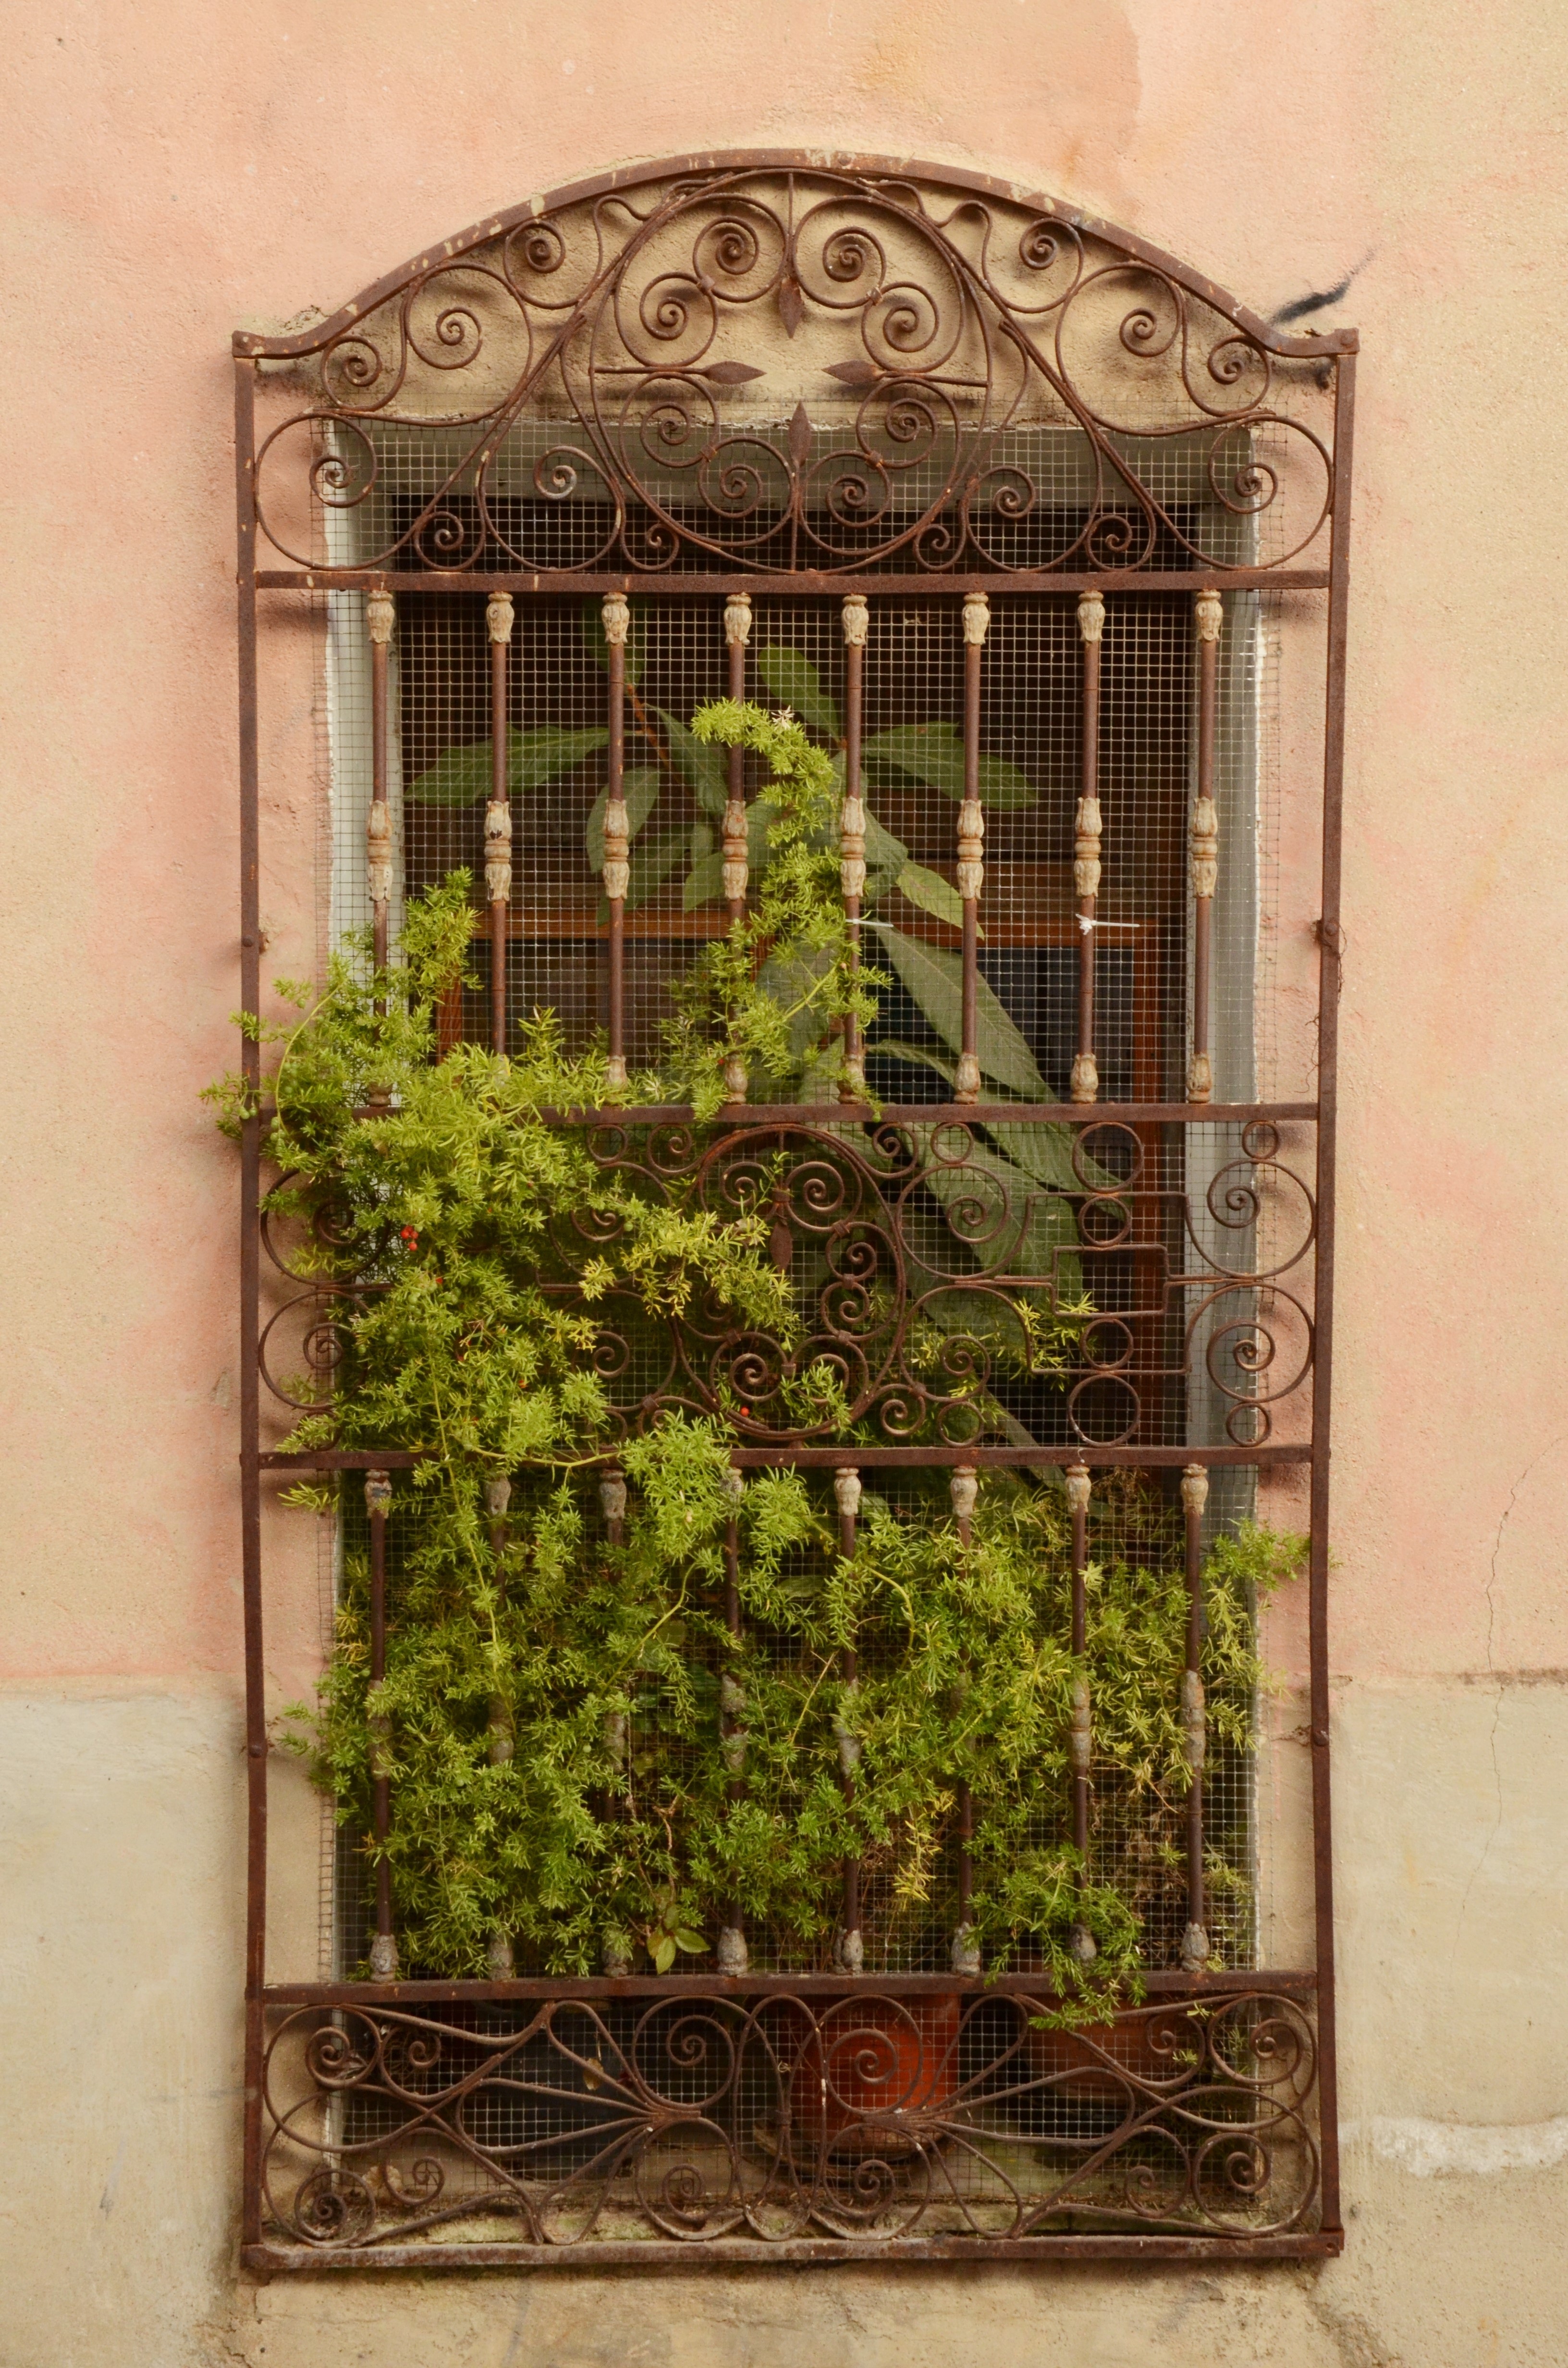
fence, architecture, plant, wood, house, window, wall, balcony, rust, arch, decoration, facade, window sill, door, interior design, spain, courtyard, iron, wrought iron, ancient history, window covering, parcent